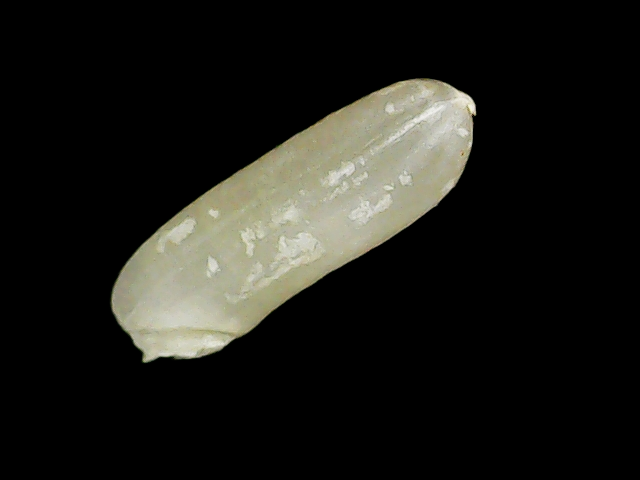
Rice variety: Binadhan7